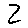
Label: 2